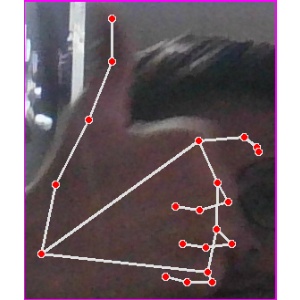
अक्षर: थ